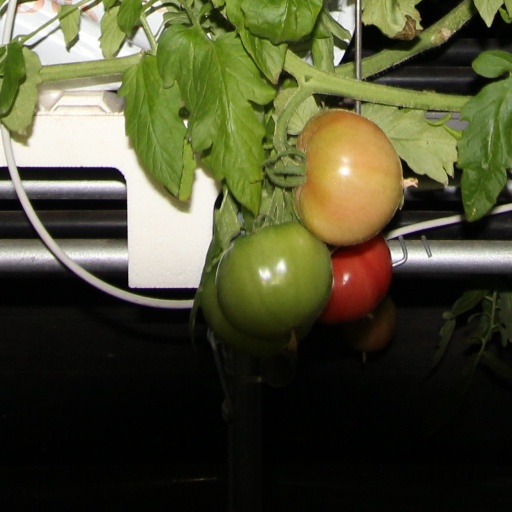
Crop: tomato